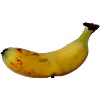
Label: banana_lady_finger